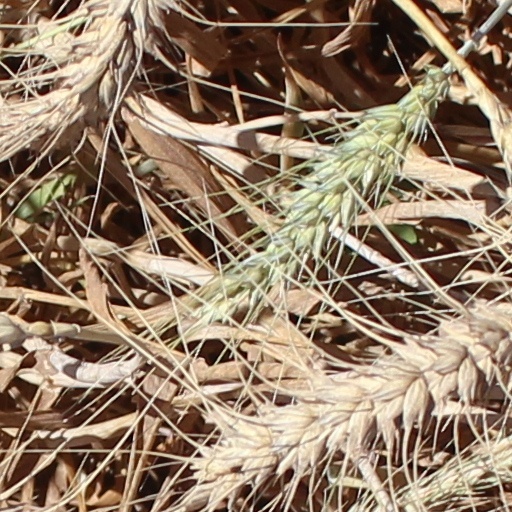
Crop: wheat